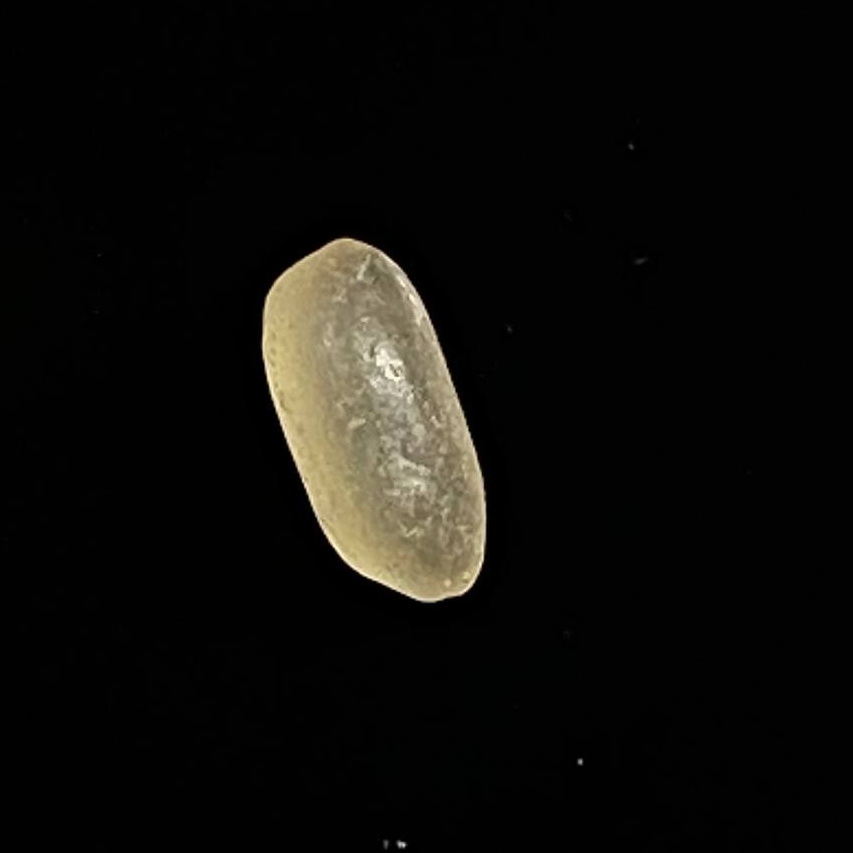
Rice variety: Gutisharna